Headgear

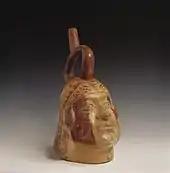
Moche ceramic vessel depicting a man wearing a turban. Larco Museum, Peru

Orthodontic headgear is used to control the growth of the maxillary and mandibular bones during orthodontic treatment. The most common treatment headgear is used to correct anteroposterior discrepancies. The headgear attaches to the braces via metal hooks or a facebow. Straps or a head cap anchor the headgear to the back of the head or neck. In some situations, both are used.